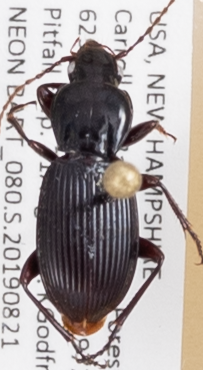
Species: Pterostichus tristis
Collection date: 2019-08-21
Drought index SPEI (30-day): -0.554
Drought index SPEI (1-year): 0.9
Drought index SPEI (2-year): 0.71